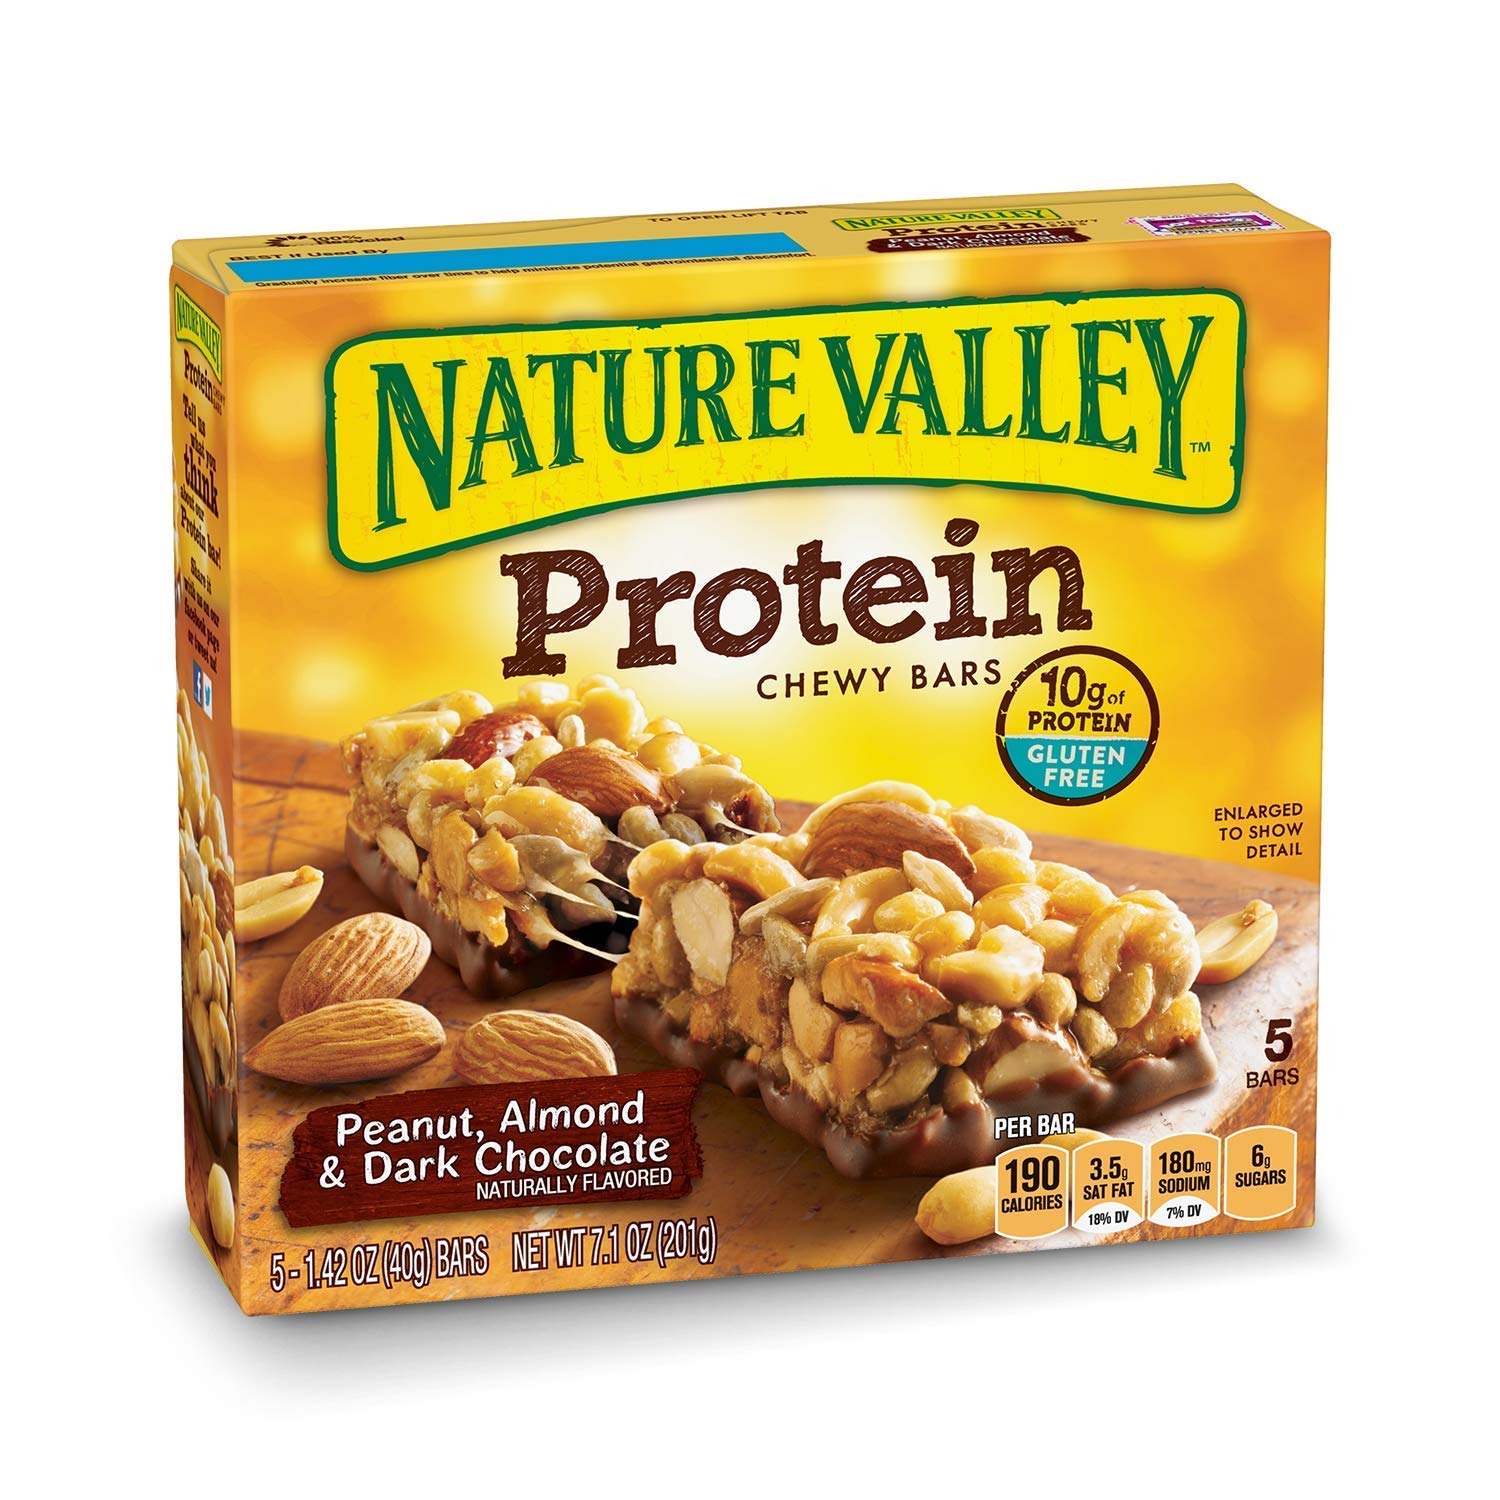
Item Name: Nature Valley Chewy Granola Bar, Protein, Peanut, Almond and Dark Chocolate, Gluten Free, 1.4 Oz, 5 Bars (18 Boxes)
Value: 127.8
Unit: Ounce

Price: 6